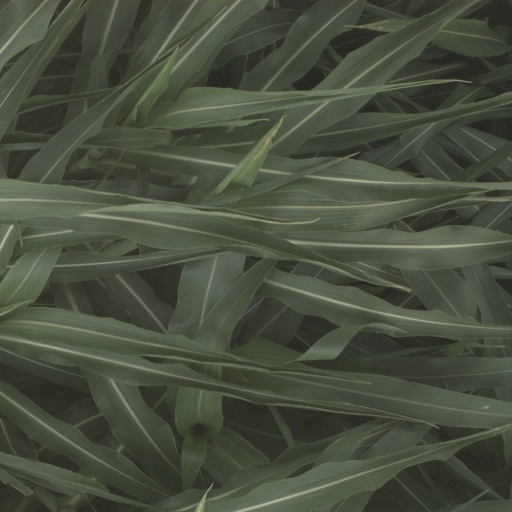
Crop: sorghum